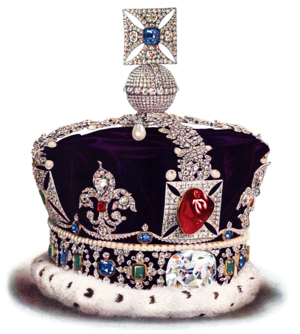
Storbritanniens kronregalier / Kronregalierne
Imperial State Crown
Storbritanniens kronregalier er den samling af kongelige ceremonielle objekter og juveler, som udgør det britiske kongehus' værdighedstegn. Samlingen består til dels af Englands kronregalier, før Union of the Crowns med Skotland, som banede vej for Det Forenede Kongerige.